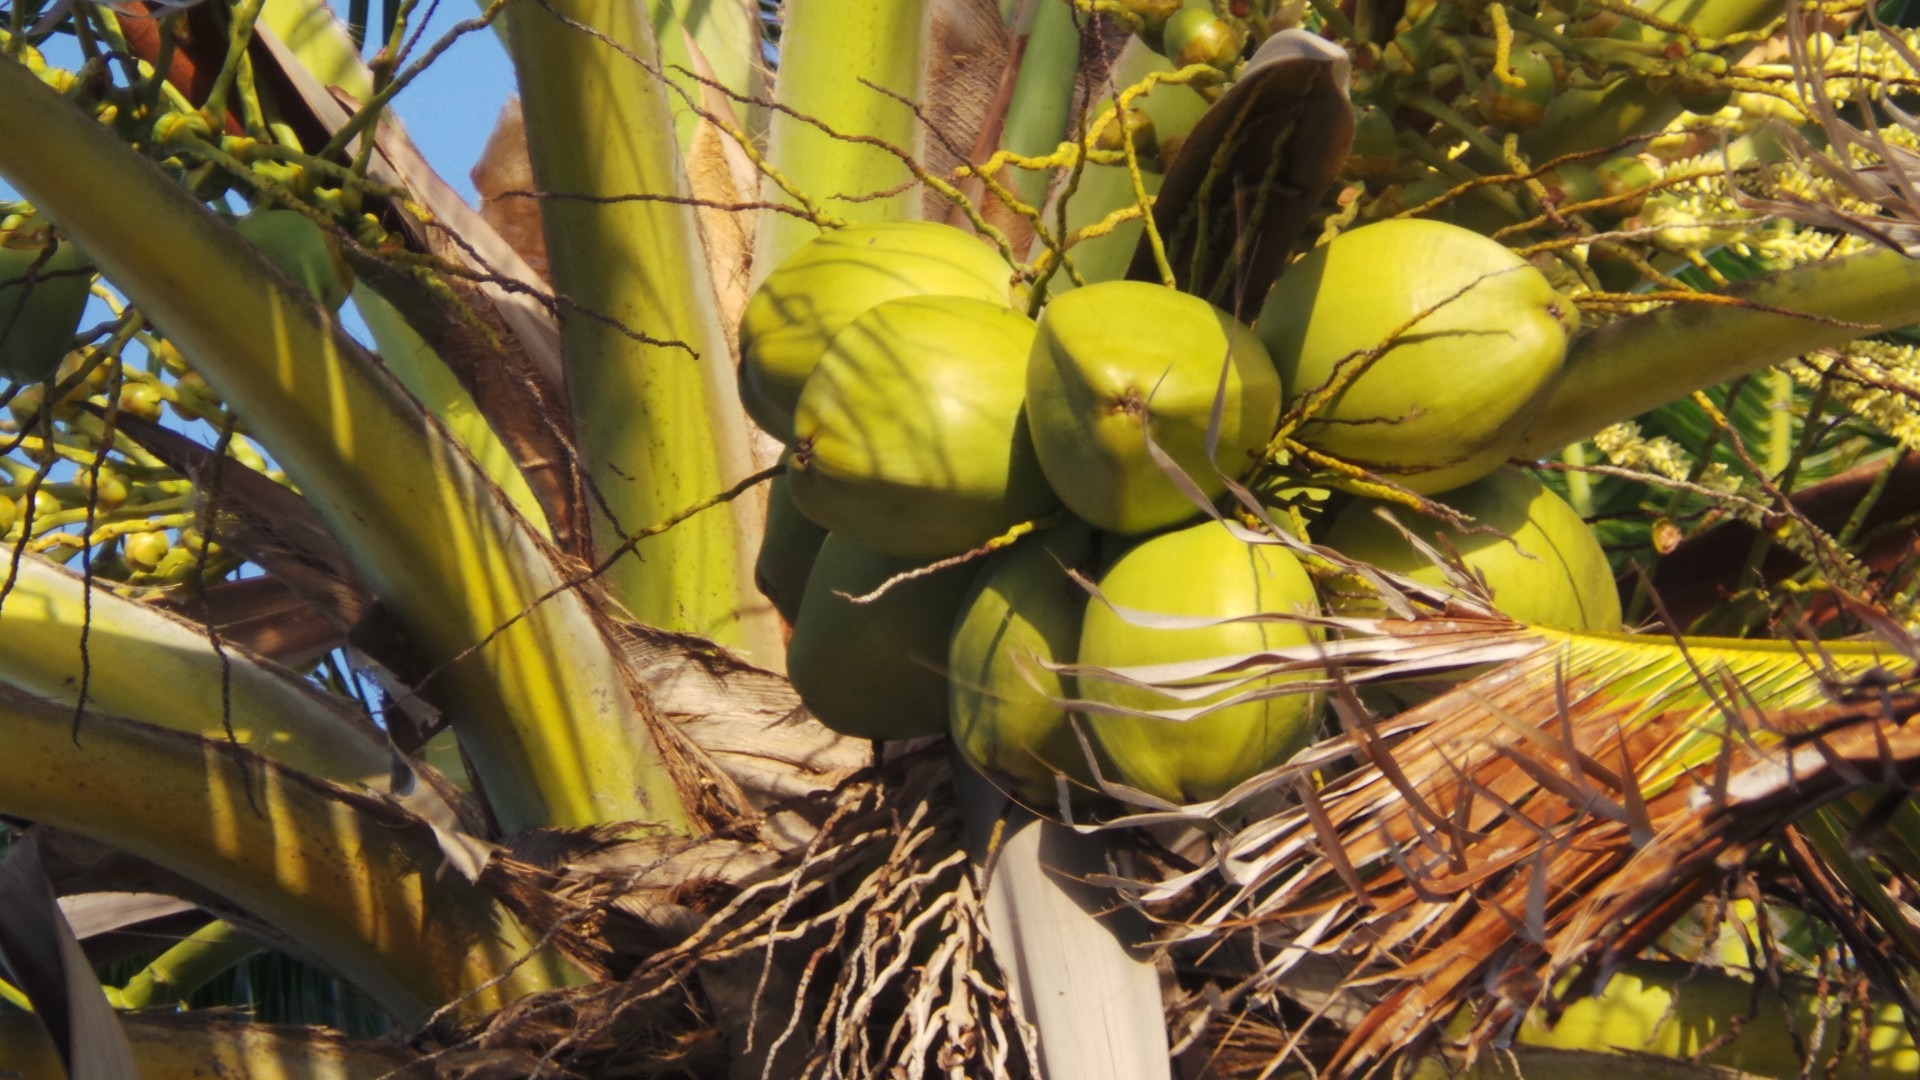
tree, branch, plant, bunch, flower, food, green, jungle, palm, produce, tropical, botany, yellow, flora, coconut, tender, flowering plant, coconut tree, land plant, arecales, cocos nucifera